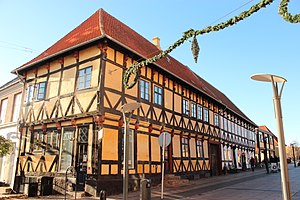
Fredede bygninger i Kalundborg Kommune
Fredet bindingsværksbygning på gågaden i Kalundborg.
Denne liste over fredede bygninger i Kalundborg Kommune viser alle fredede bygninger i Kalundborg Kommune, bortset fra kirker. Listen bygger på data fra Kulturarvsstyrelsen.